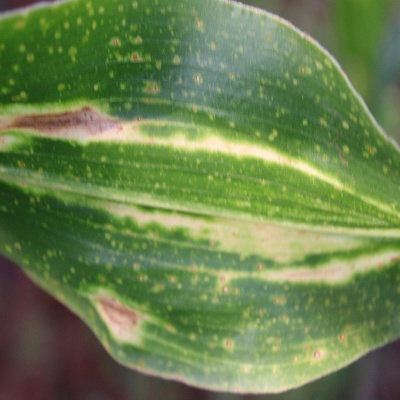
Crop: Maize
Condition: leaf blight